Just as I Am (hymn)

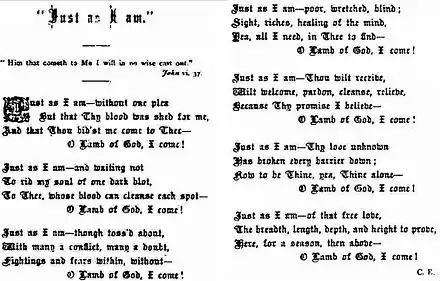
Just as I am

Billy Graham converted to Christianity in 1934 in a revival meeting in Charlotte, North Carolina, led by evangelist Mordecai Ham hearing the altar call song "Just as I Am". This song became an altar call song in the Billy Graham crusades in the latter half of the twentieth century. Graham used the title of the hymn as the title of his 1997 book - "Just as I Am: The Autobiography of Billy Graham". Michael W. Smith sang the song in a tribute to Graham at the 44th GMA Dove Awards.